The Mines of Kilimanjaro

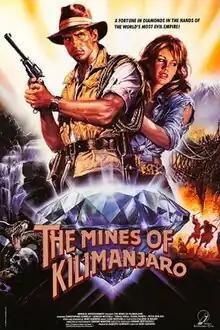
American poster art

The Mines of Kilimanjaro is a 1986 Italian adventure film directed by Mino Guerrini and an uncredited Mario Caiano, starring Tobias Hoesl, Gordon Mitchell, Elena Pompei, Francesca Ferre and Christopher Connelly. A troubled production, it was Guerrini's final directorial effort. Its story concerns the search for a lost diamond mine in Kenya during the pre-World War II period.